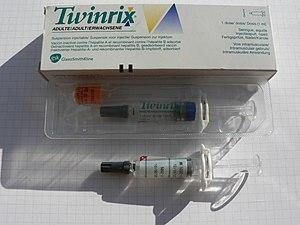
Le vaccin contre l'hépatite A, est un vaccin contre le virus de l’hépatite A. Le vaccin protège contre la maladie dans plus de 95 % des cas et assure une durée de protection contre le virus d’au moins dix ans. Le vaccin contient des virus de l'hépatite A inactivés et procure une immunité active contre une infection ultérieure.